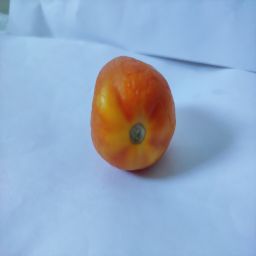
Crop: Tomato
Quality: Old